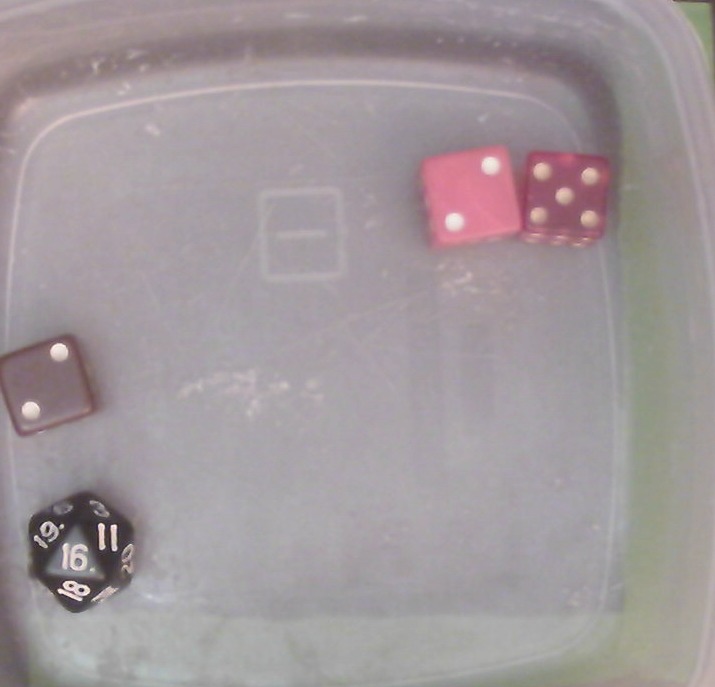
Dice in frame:
type: d6
value: 3
type: d6
value: 5
type: d6
value: 2
type: d20
value: 16
Label source: human
Face values trusted: no